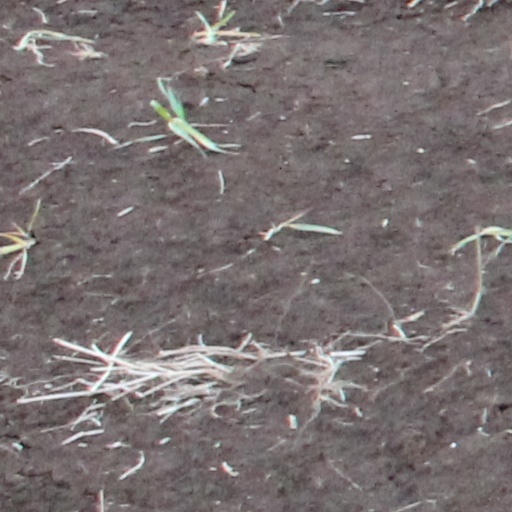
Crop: wheat